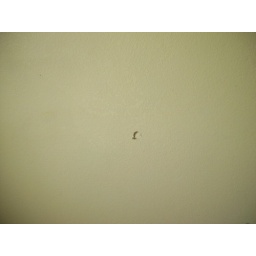
front L. bed rm up stalrs hole in wall